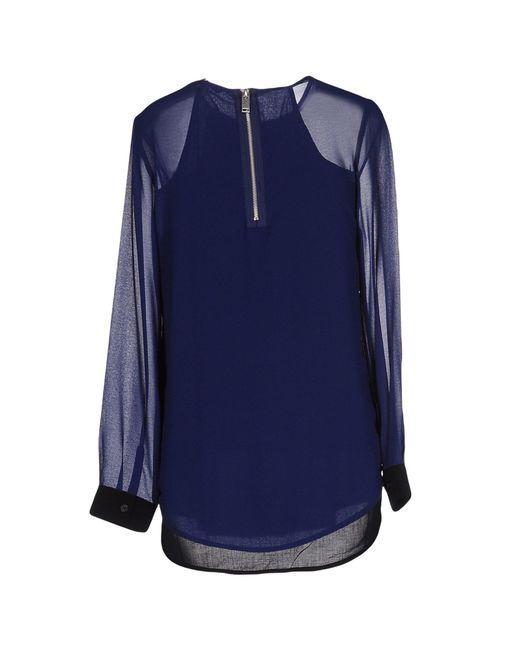
Blaue langärmelige Chiffonbluse mit Reißverschluss hinten, Sommerkleidung